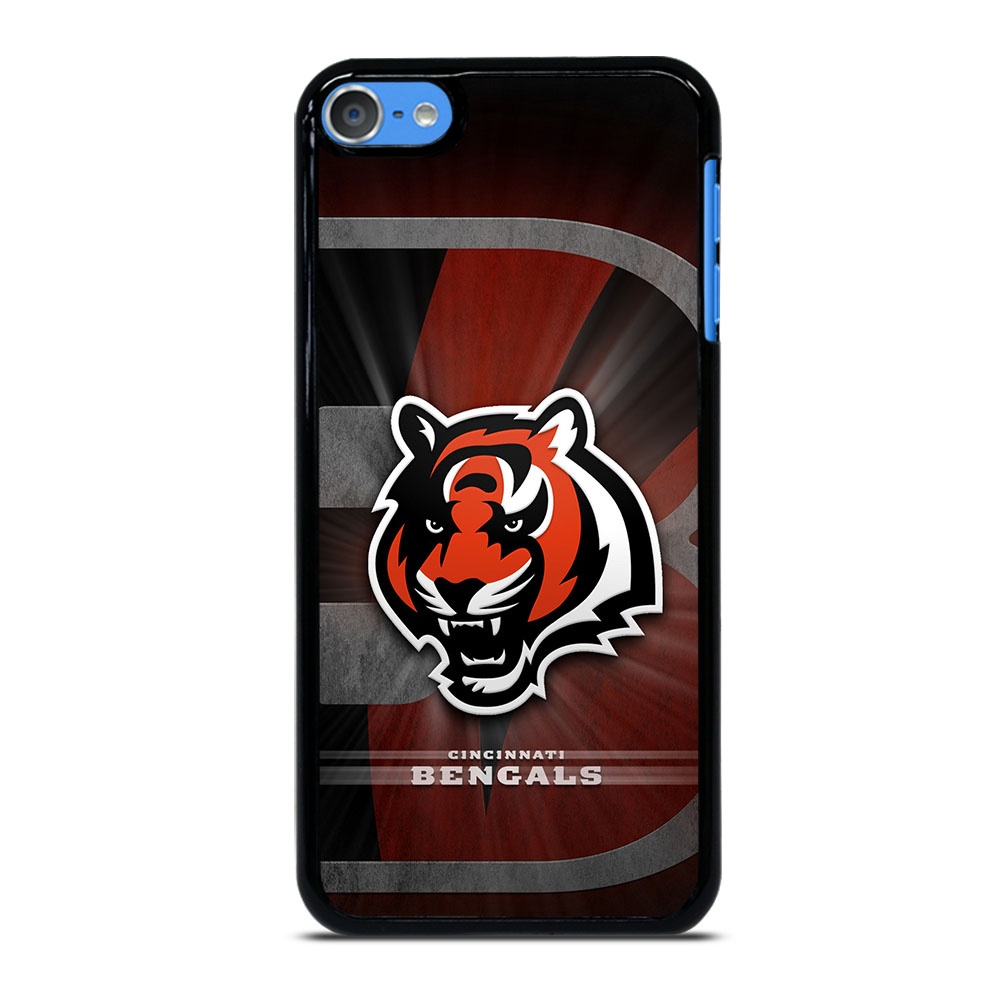
CINCINNATI BENGALS NFL LOGO iPod Touch 7 Case Cover
This luxury CINCINNATI BENGALS NFL LOGO iPod Touch 7 Case Cover is going to give lovely style and also provide strong protection to your iPod Touch 7. The case is made from durable hard plastic cases in Black or White color option for the side. Every single case is produced in excellent quality printing so the image will long lasting and not fading. The slim profile protects the back, sides and corners of iPod from impact and scratches. It is easy to snap in and install it to the phone. Every single case is created as personalized design, make it becomes a distinctive accessories for your iPod. It gives a fascinating and marvelous stylish skin. Features Model : Hard back cover snap-fit case Material : Plastic Color : Black / White Compatibility : Apple iPod Touch 7th Gen - 123.4 x 58.6 x 6.1 mm
Brand: casecentro
Category: Electronics > Audio > Audio Accessories > MP3 Player Accessories > MP3 Player Cases